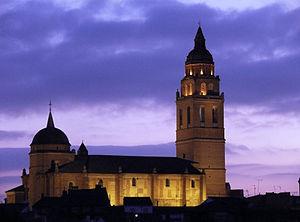
Alaejos est une commune de la province de Valladolid dans la communauté autonome de Castille-et-León en Espagne. C'est l'antipode de la capitale de la Nouvelle-Zélande, Wellington.